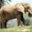
Label: elephant